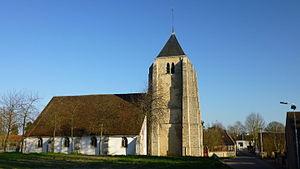
Saint-Loup-d'Ordon, Yonne, région Bourgogne, France. Eglise Saint-Loup à Saint-Loup-d'Ordon. Vue de la D194 en venant de Courtenay. Clocher construit à partir du XIIe jusqu'au XVe siècle.
Saint-Loup-d'Ordon est une commune française située dans le département de l'Yonne en région Bourgogne-Franche-Comté.